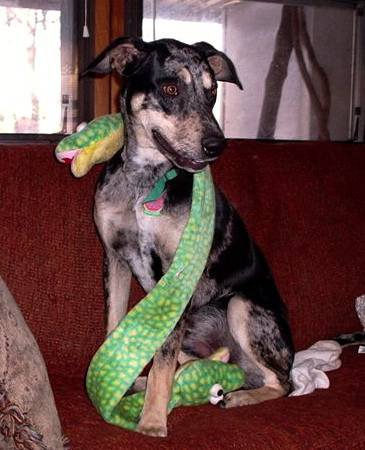
Label: dog